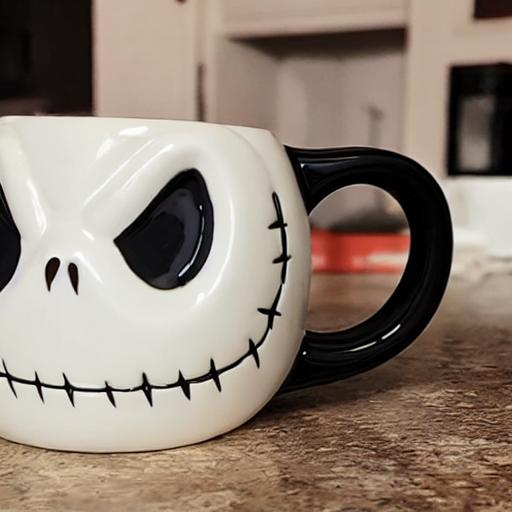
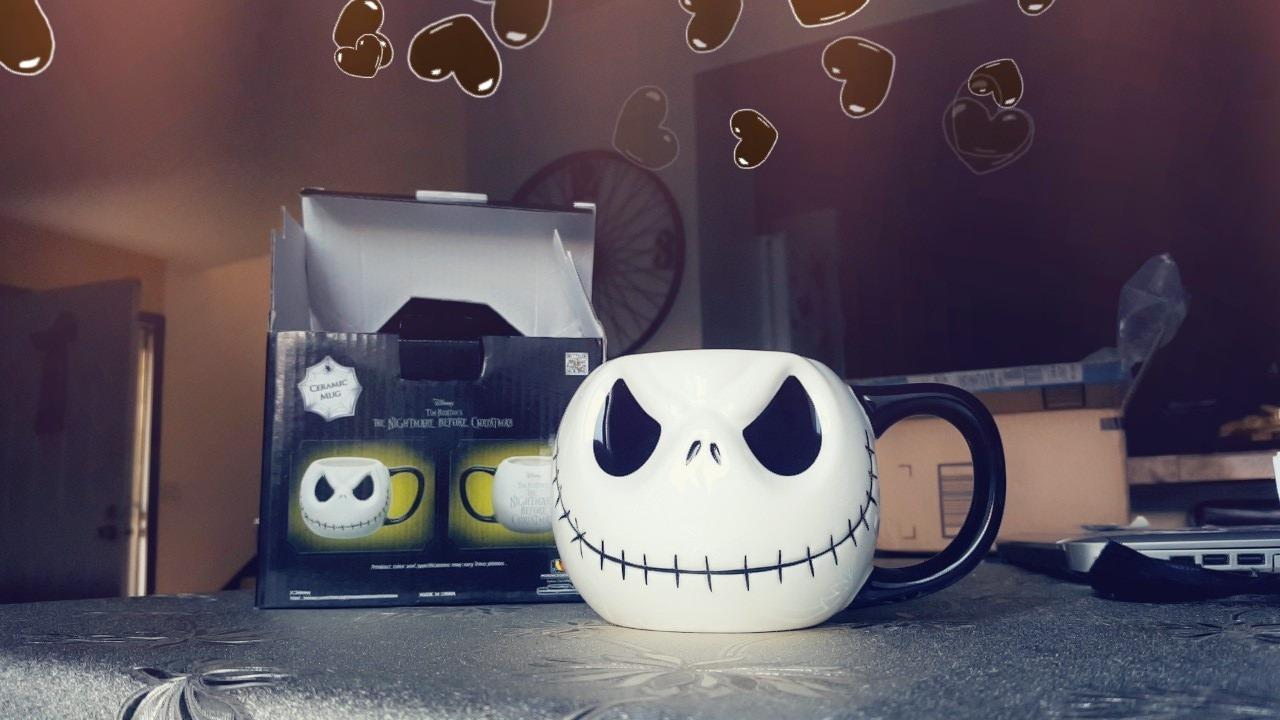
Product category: items_mug
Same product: no